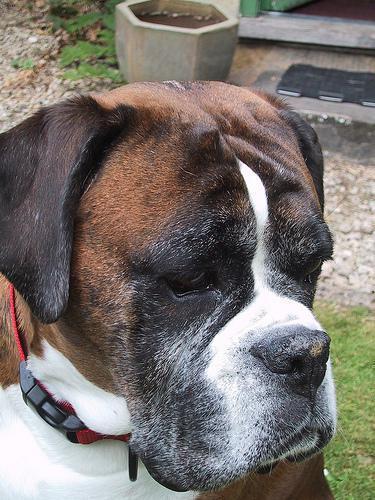
boxer